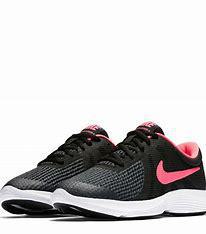
Brand: Nike
Model: Revolution 4